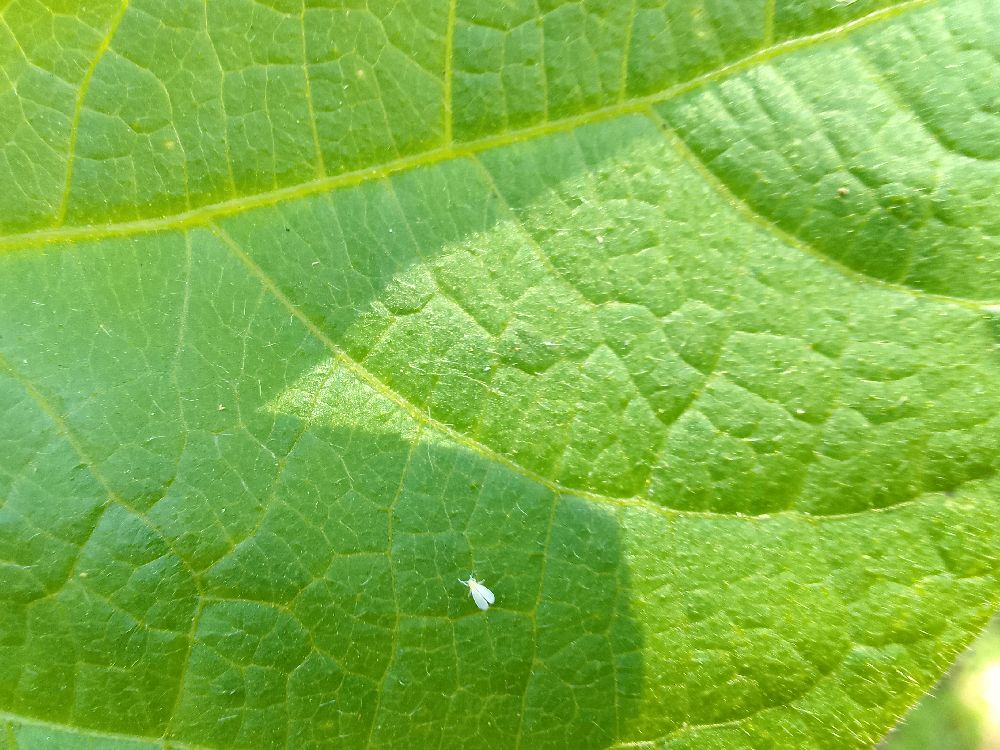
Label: healthy